Kleiner Tiergarten

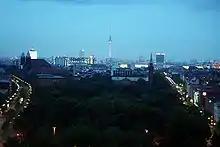
Kleiner Tiergarten as seen from above at dusk

The park was heavily damaged during World War II and was redesigned in 1960 by landscape architect Wilhelm Alverdes. Alverdes included the adjacent "Ottopark" in the plans and included a playground for children.